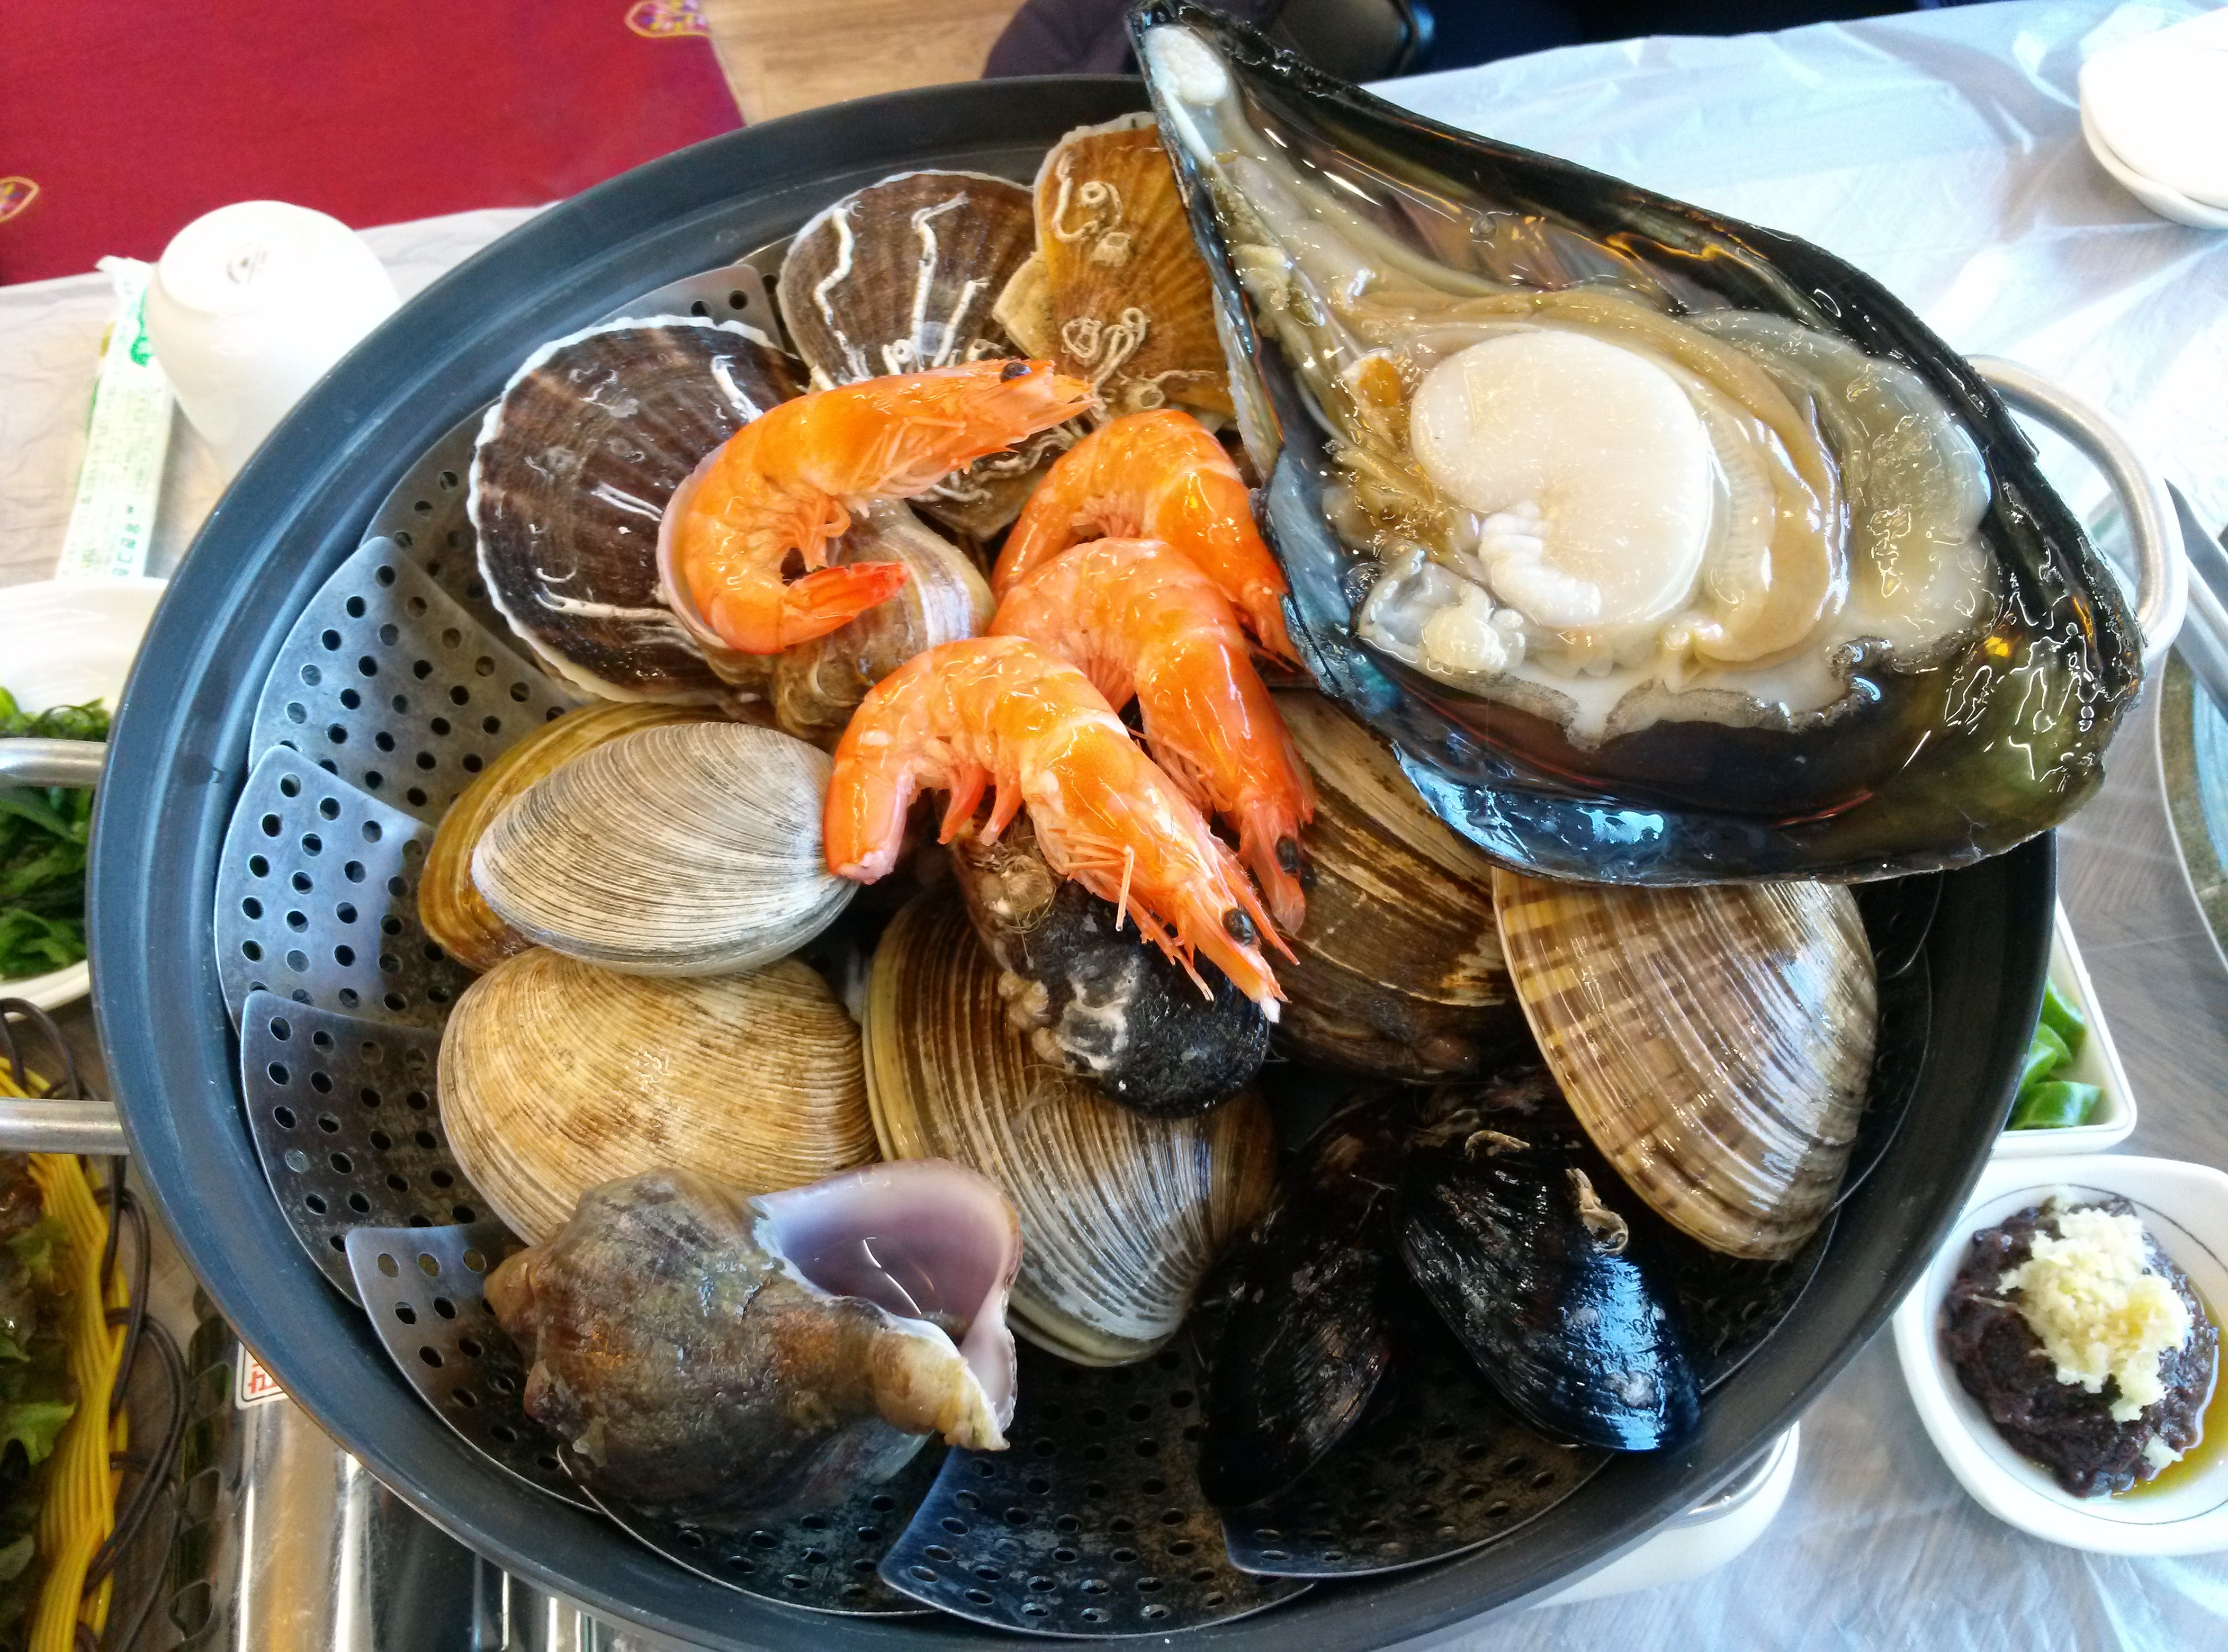
dish, food, seafood, fish, cuisine, invertebrate, shrimp, mussel, grilled shellfish, animal source foods